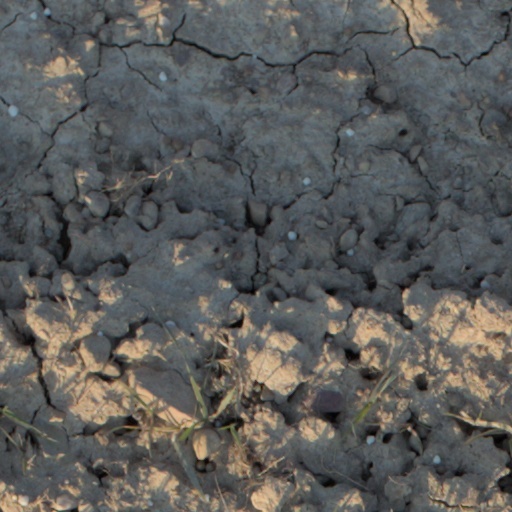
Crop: wheat